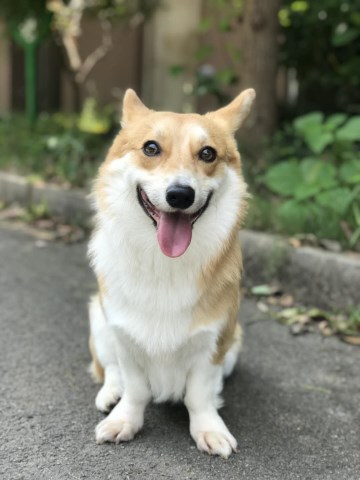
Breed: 2909-n000116-Cardigan